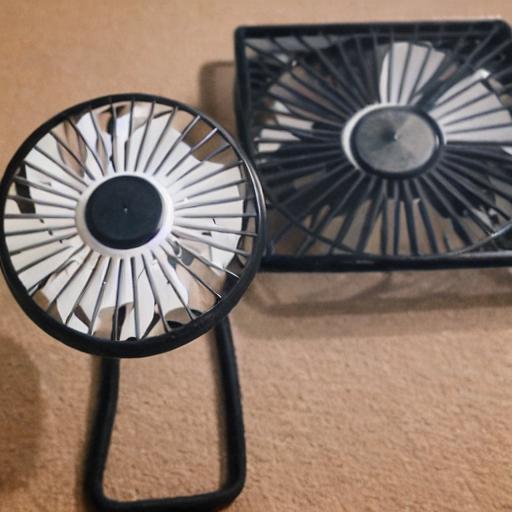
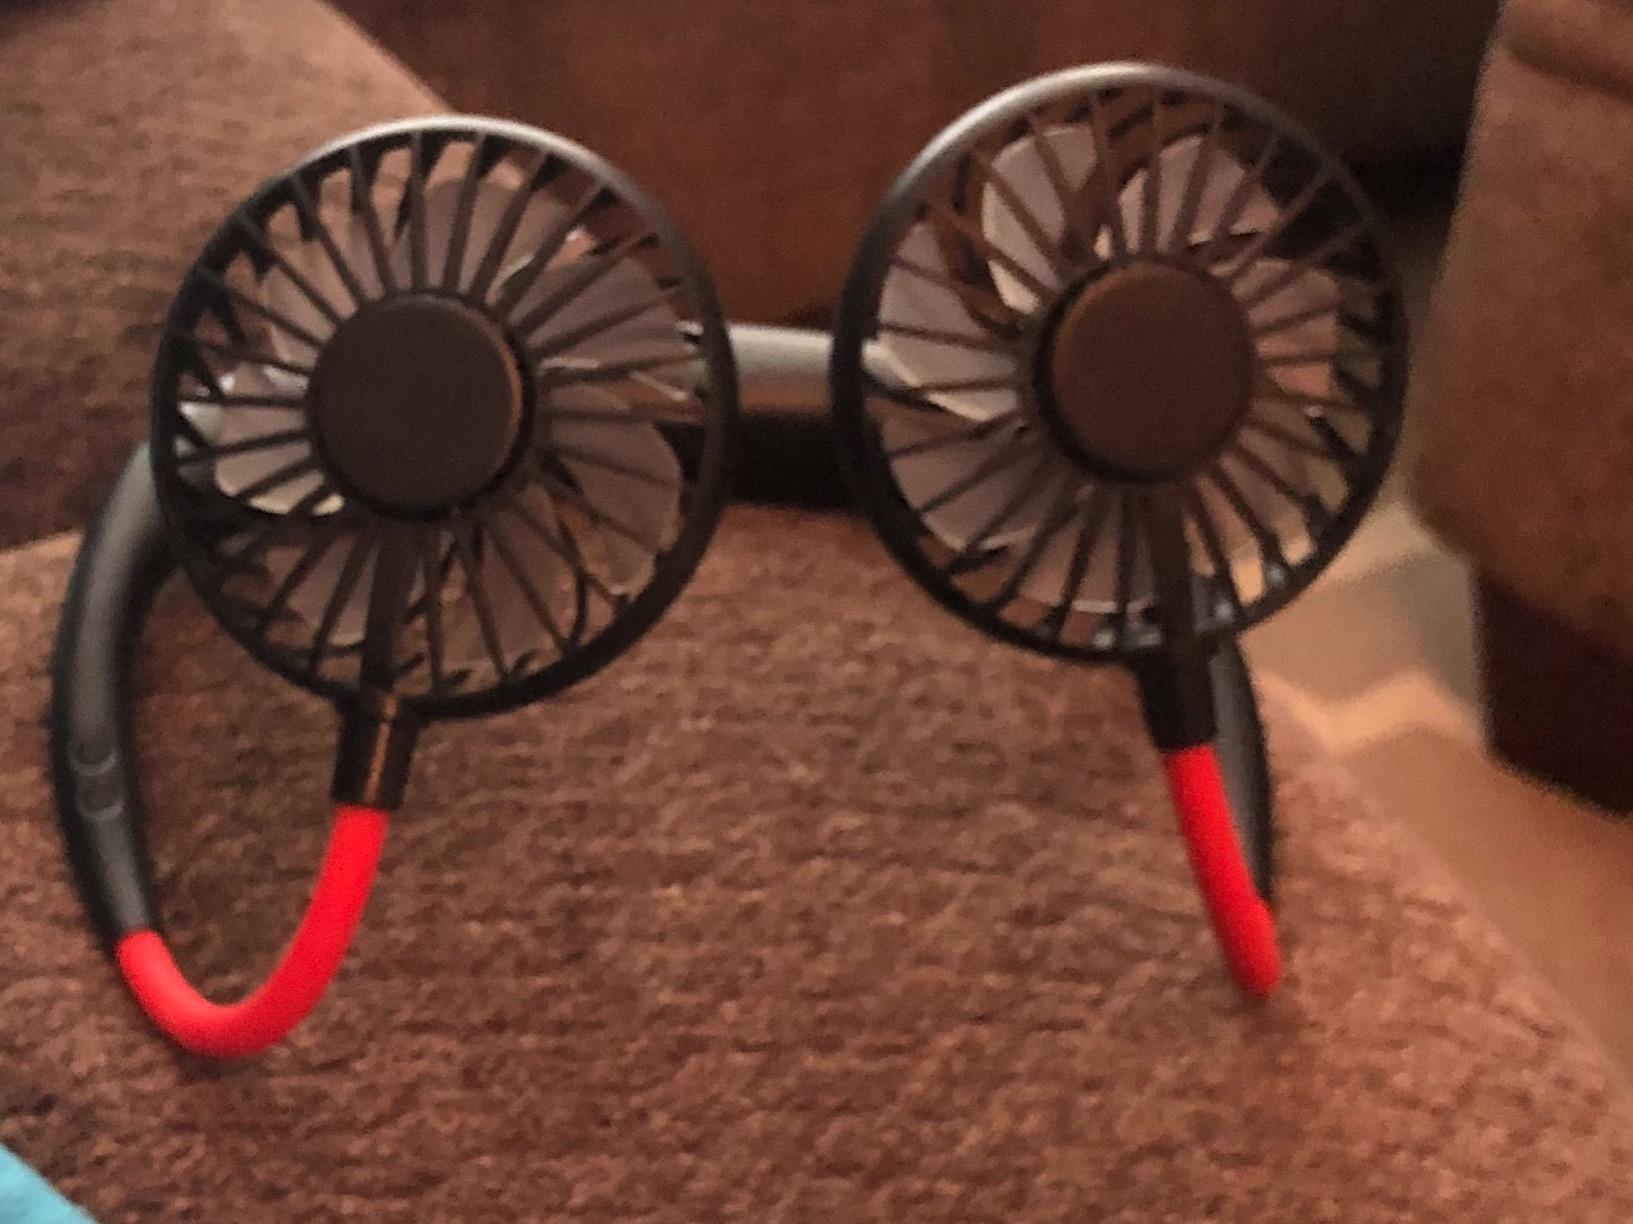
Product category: fan
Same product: no